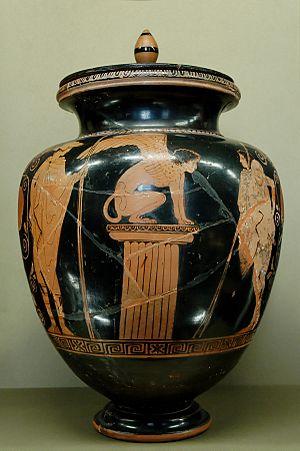
Œdipe (à droite), le Sphinx (au milieu) et Hermès (à gauche). Stamnos attique à figures rouges, vers 440 av. J.-C.